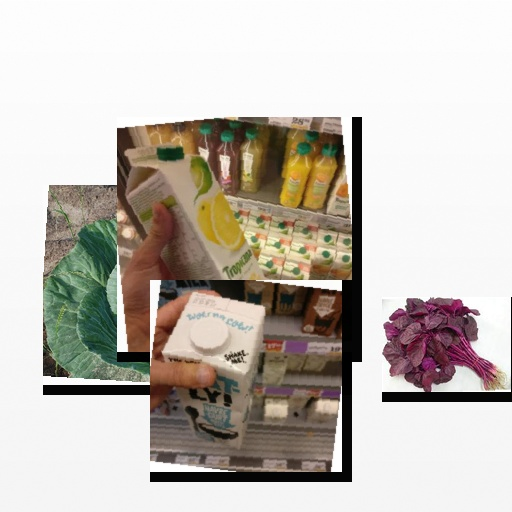
Food items: oatghurt, amaranth, golden_grapefruit_juice, cabbage